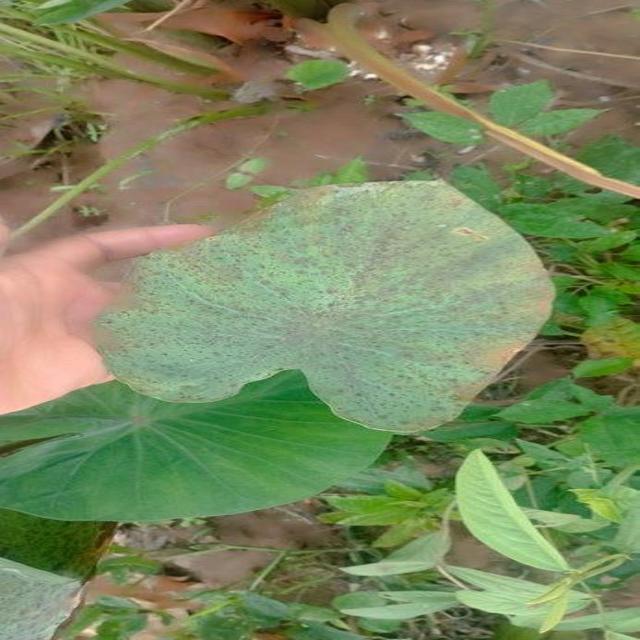
Label: Late_Blight